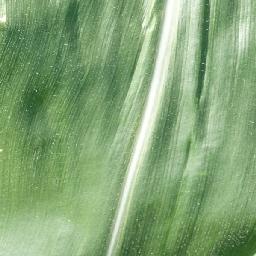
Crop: corn
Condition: (maize)_healthy